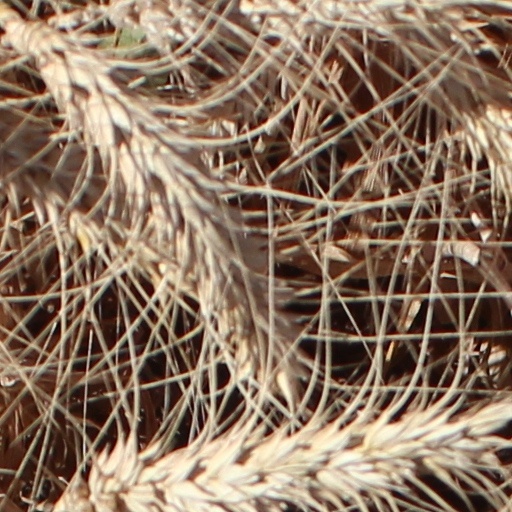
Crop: wheat